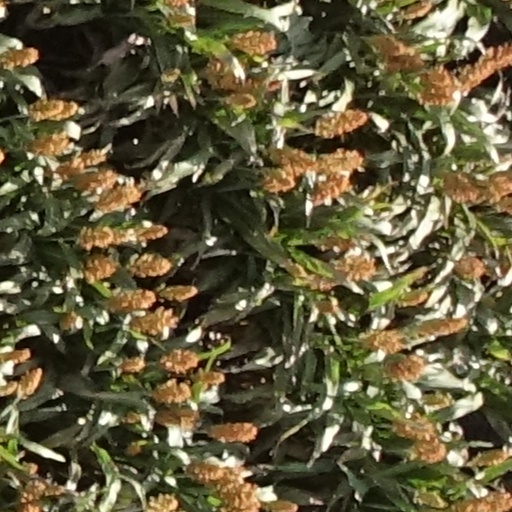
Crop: sorghum